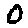
Label: 0